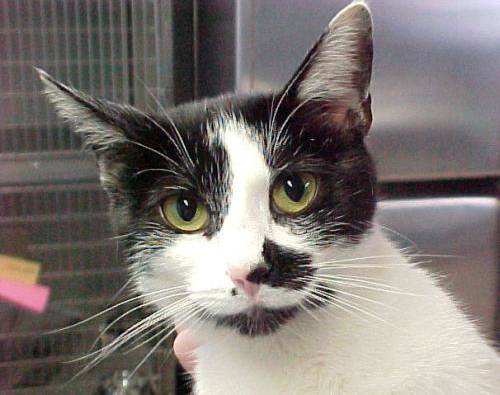
Label: cat